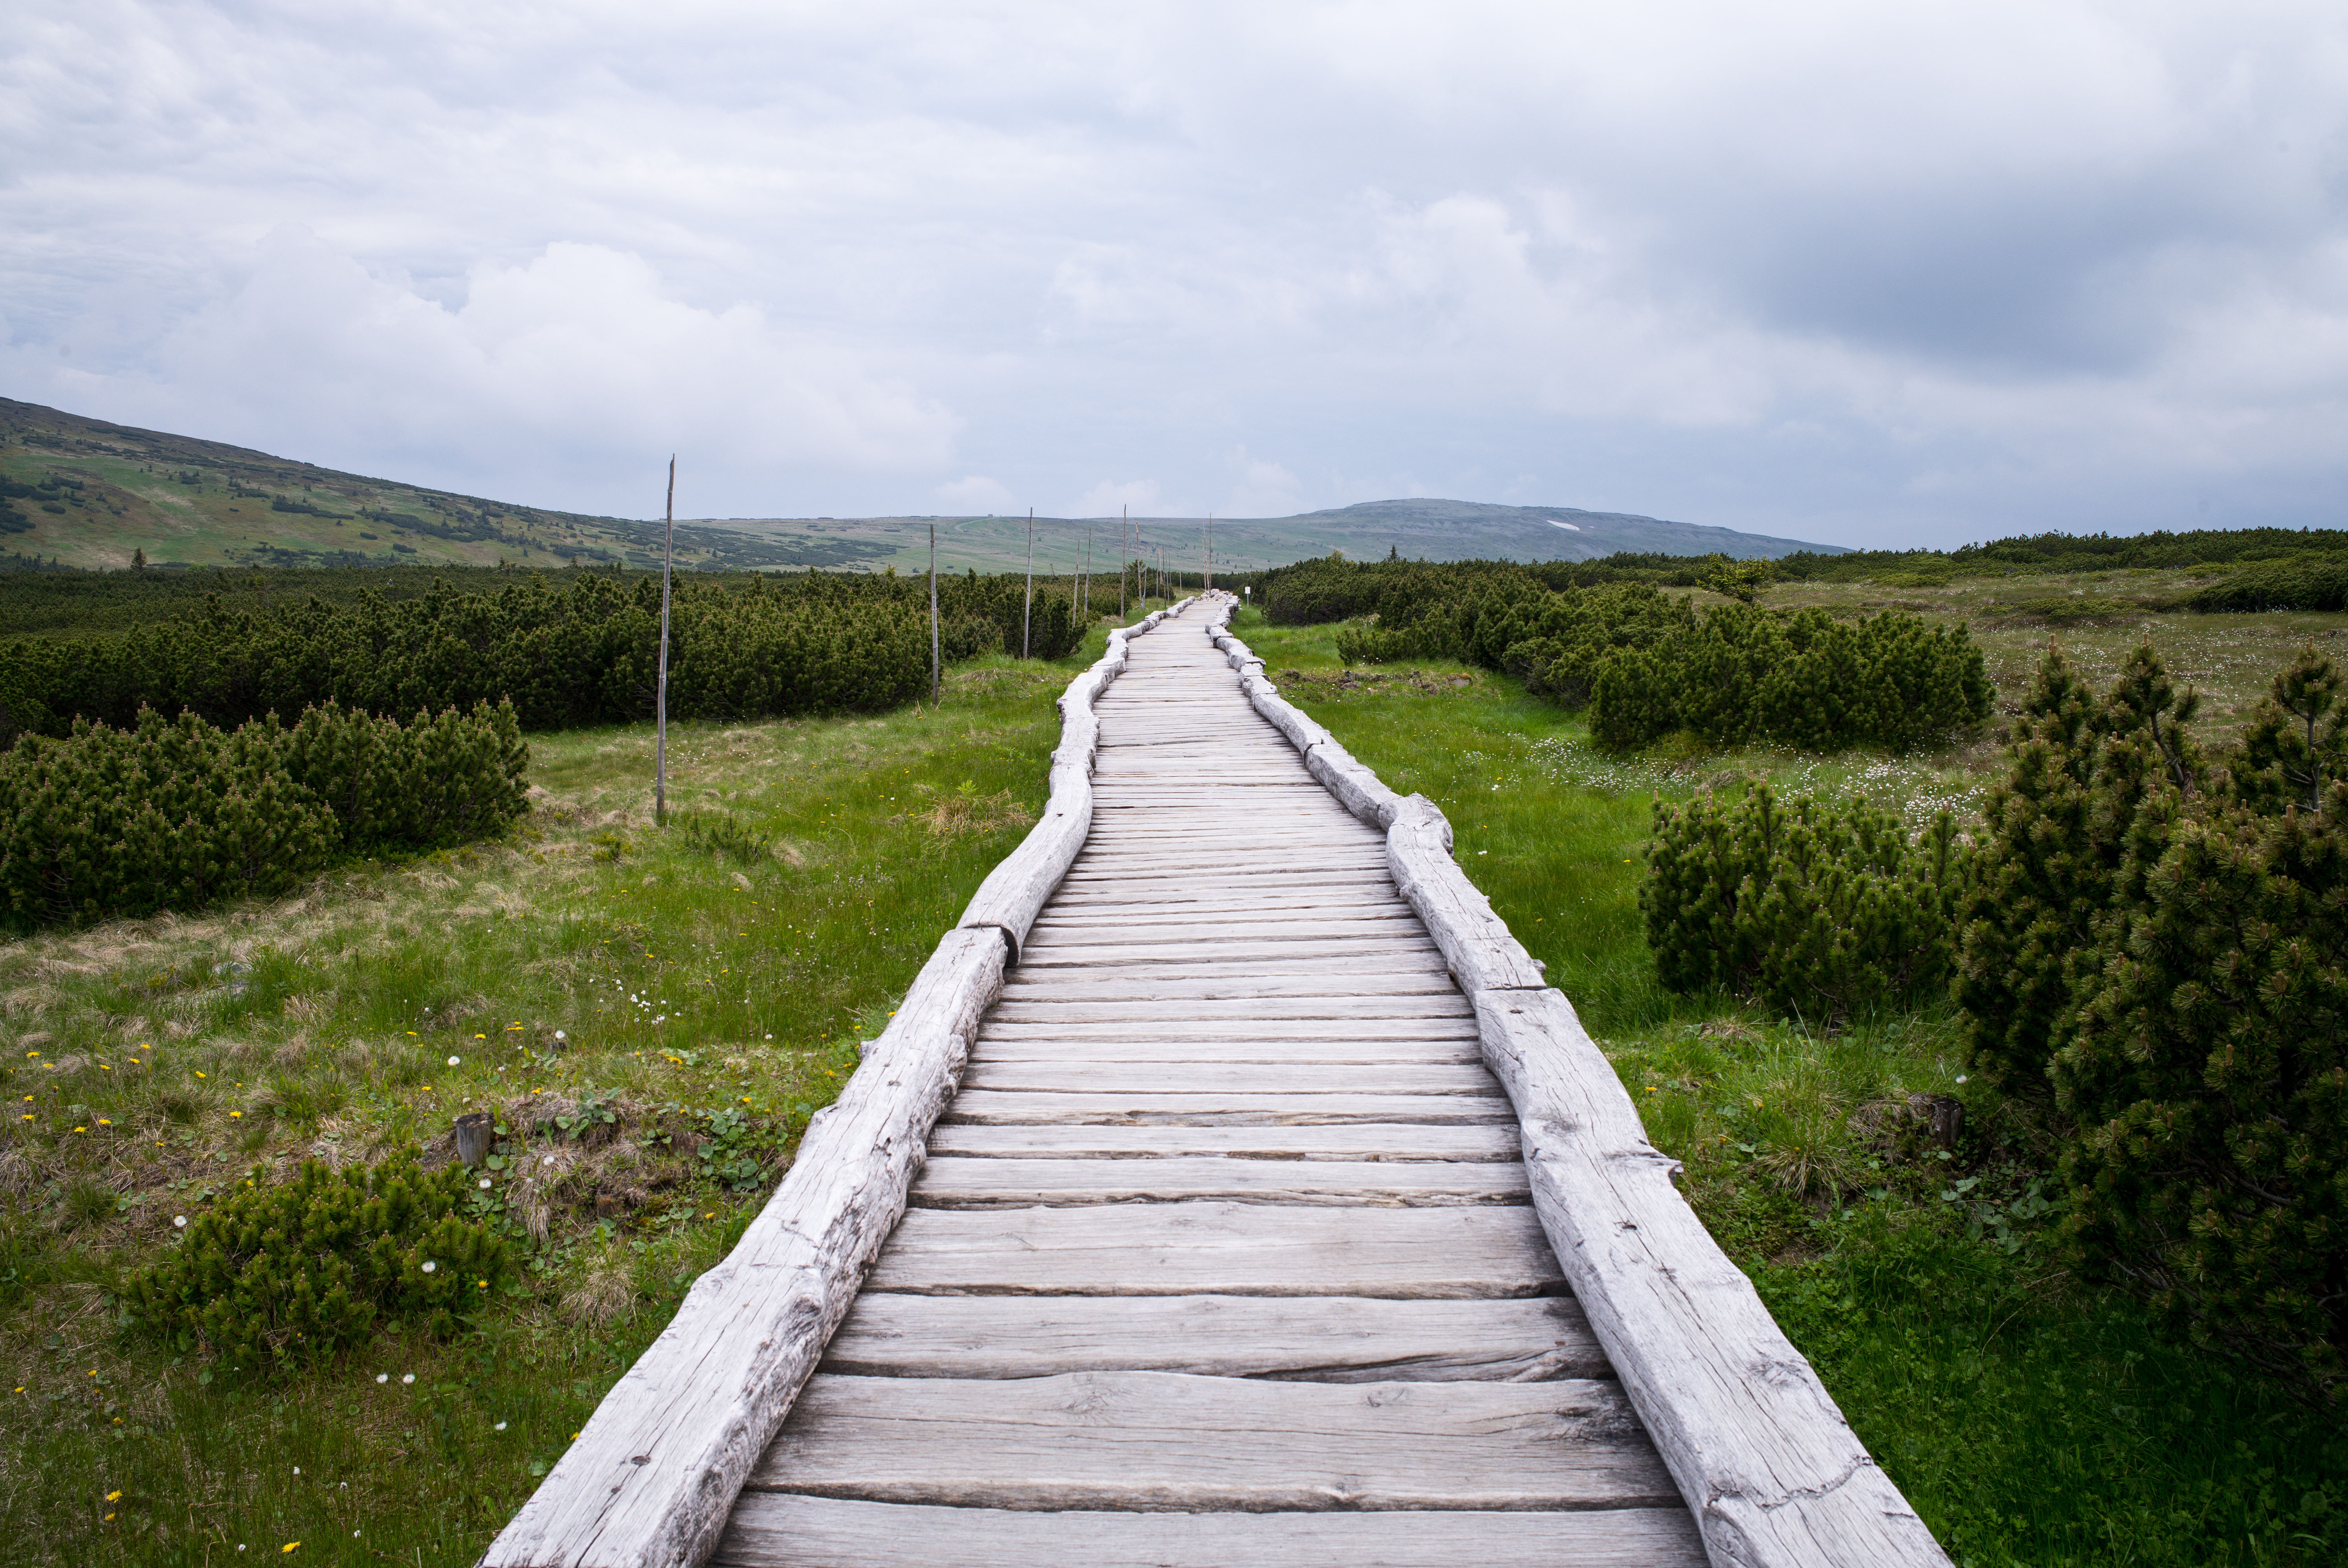
landscape, nature, forest, path, outdoor, marsh, mountain, boardwalk, track, road, hiking, trail, field, meadow, hill, walkway, summer, travel, range, environment, europe, reservoir, waterway, trees, hills, clouds, m, mountains, wetland, 28, habitat, leica, 240, czech, bohemia, cesko, summicron, svaty, krkonose, mlyn, spindleruv, evergreens, snezka, petr, priroda, vylet, active, leto, hory, riesengebirge, bouda, rural area, lucni, mocal